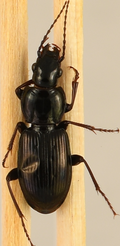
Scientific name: Pterostichus pensylvanicus
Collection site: Bartlett Experimental Forest NEON (BART), plot BART_079